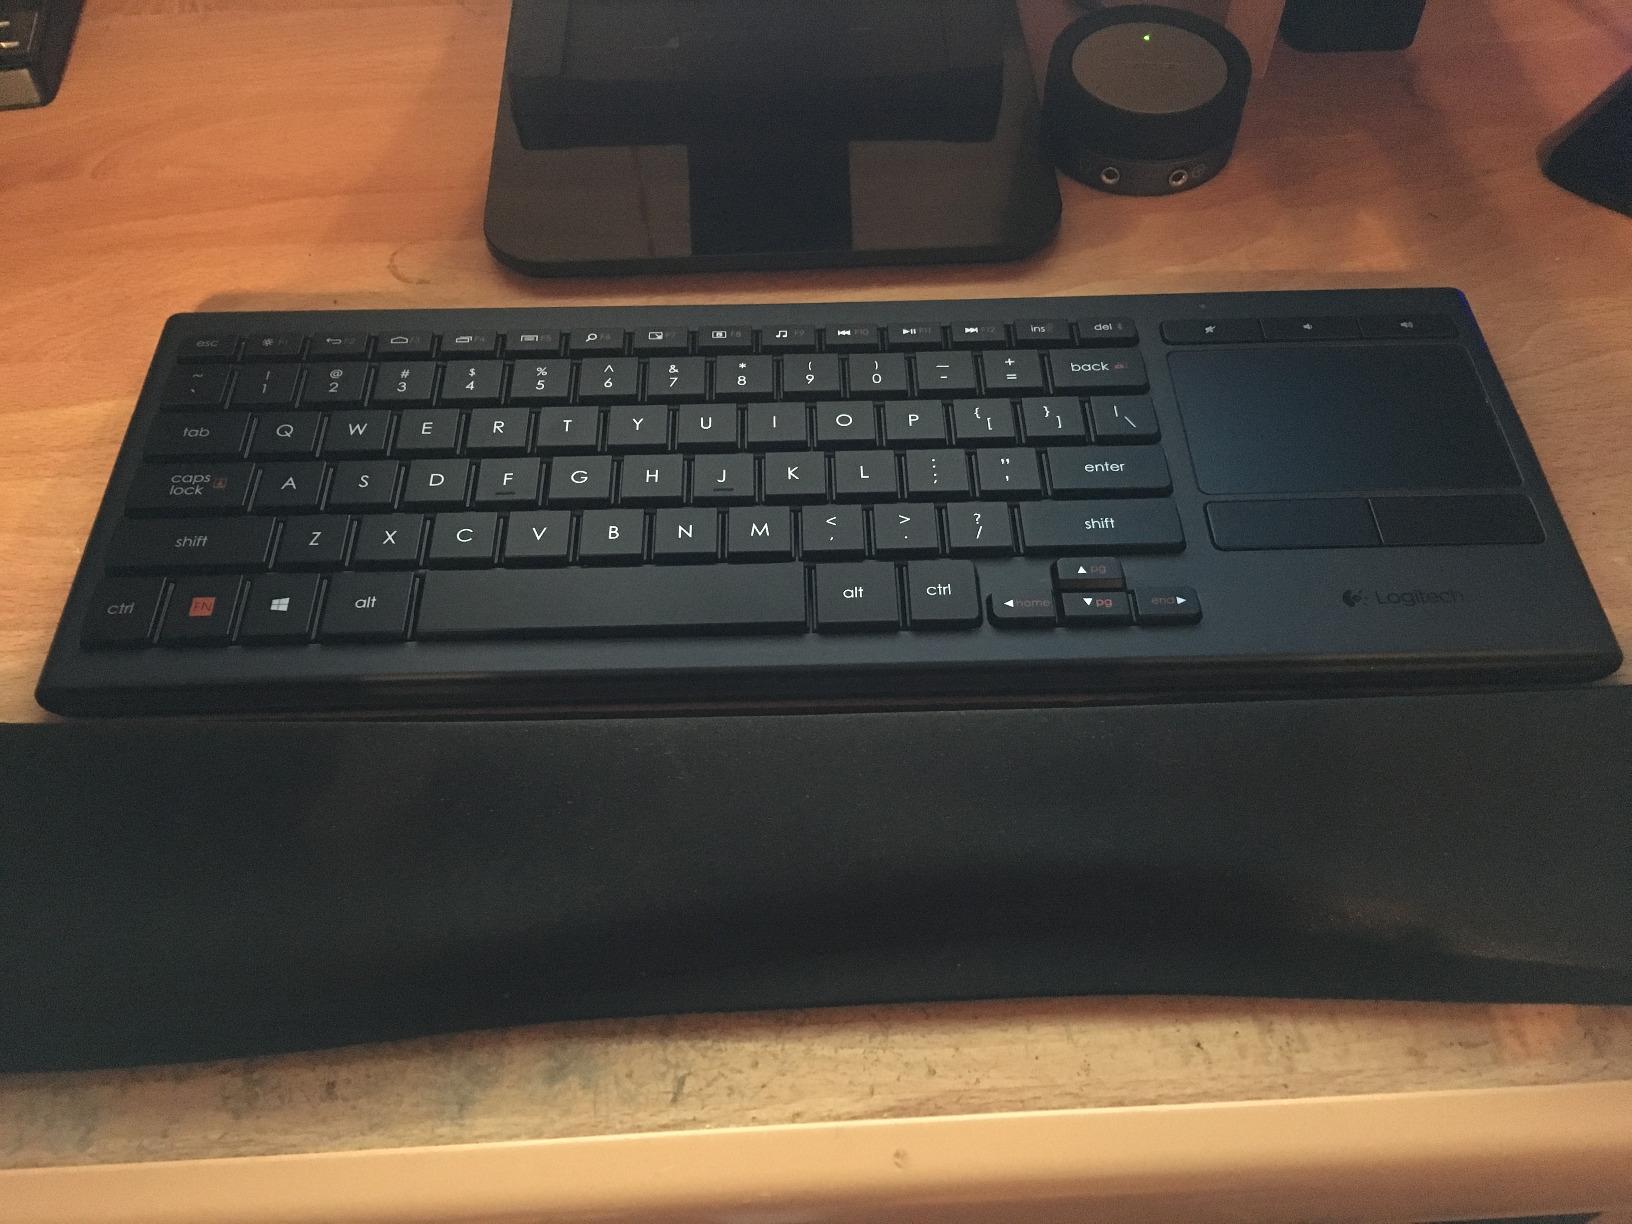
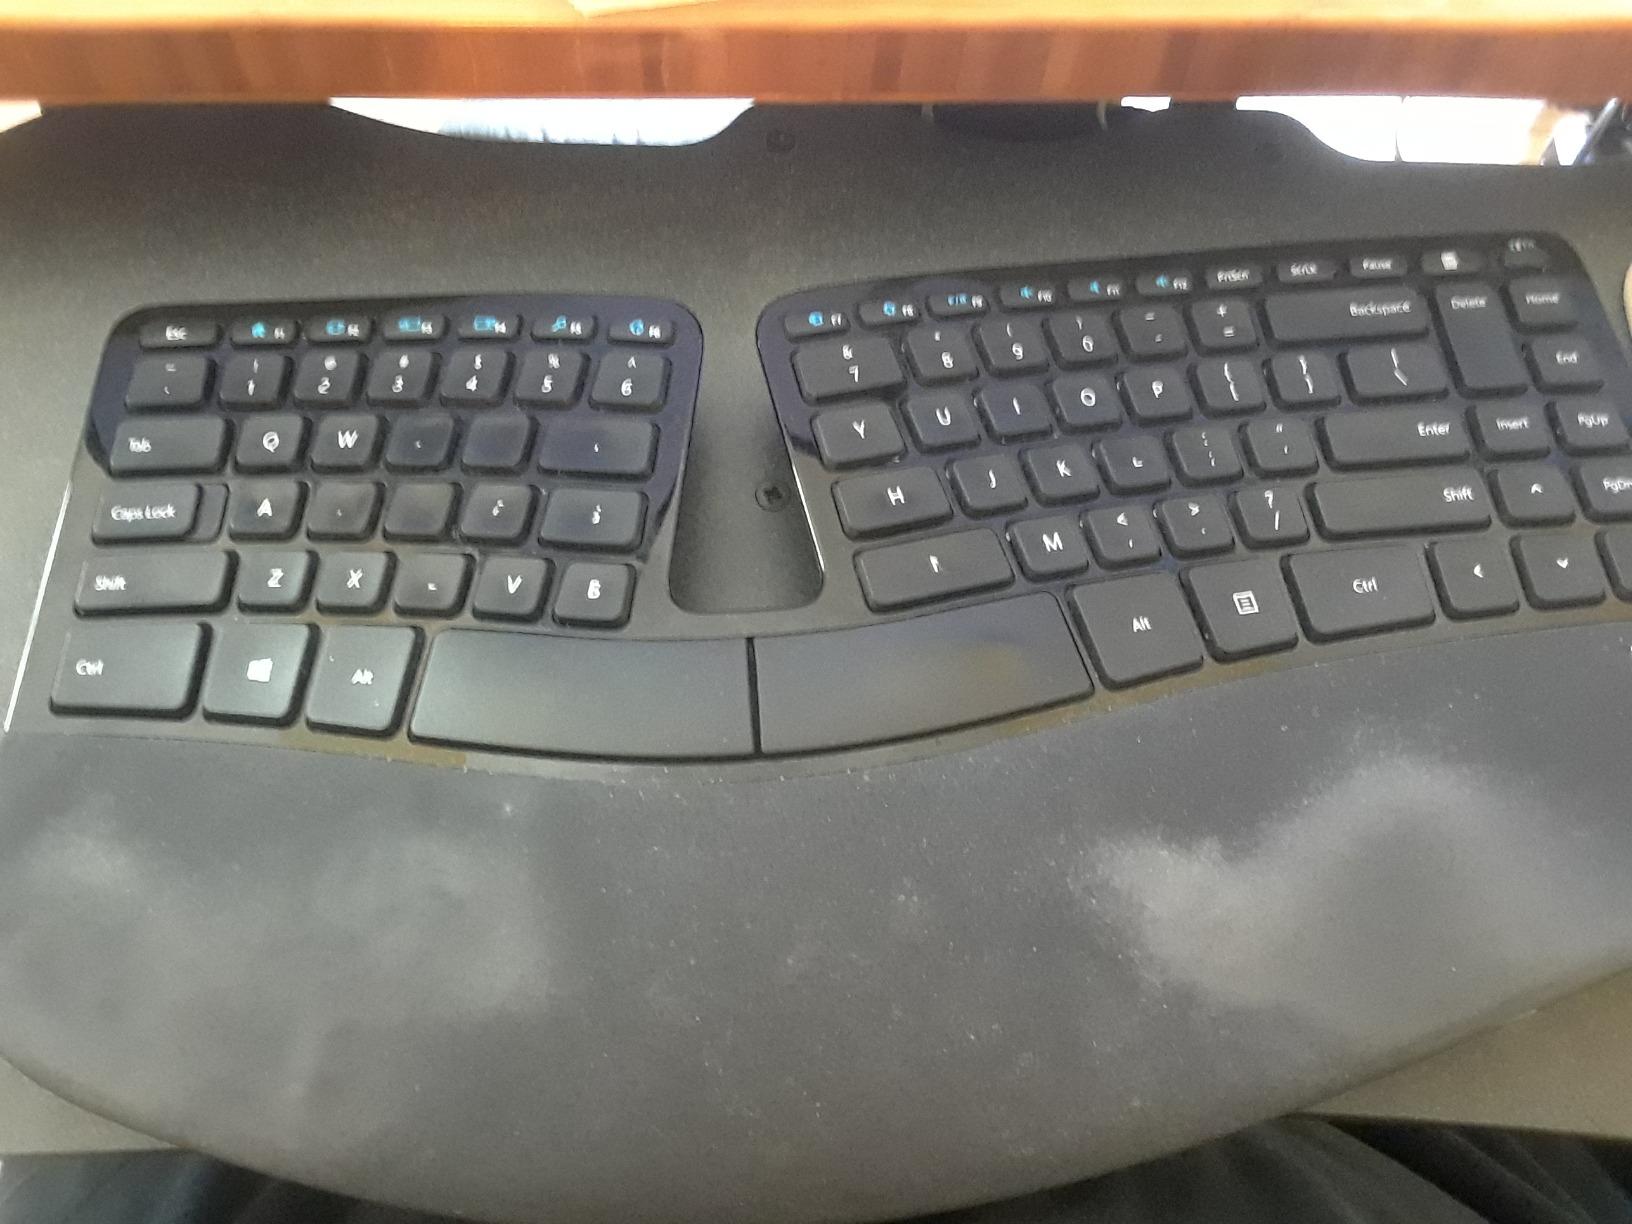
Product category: keyboard
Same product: no